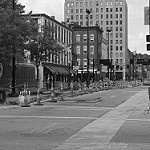
Label: B & W